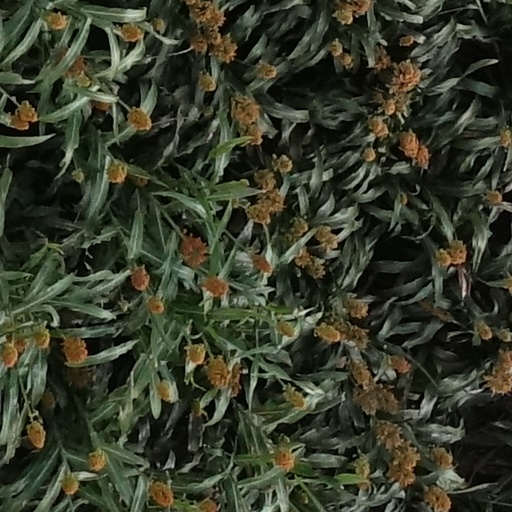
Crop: sorghum